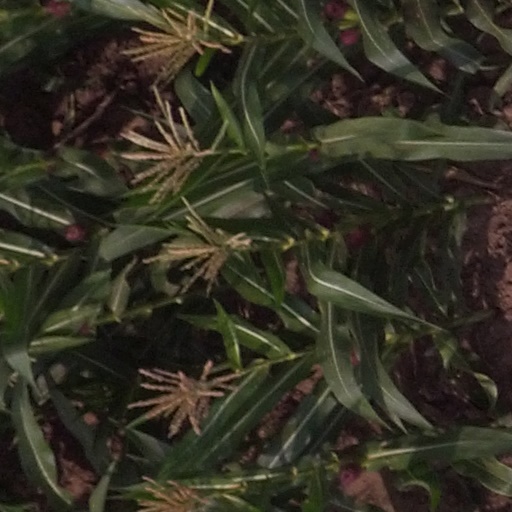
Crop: maize; corn